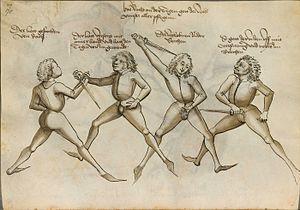
Ceci est une numérisation d'un livre historique, le Fechtbuch ('livre d'escrime') du maître d'escrime allemand Hans Talhoffer.
La dague à rouelles est une arme blanche d'appoint utilisée par les hommes d'armes européens à partir de la deuxième moitié du XIVᵉ siècle.